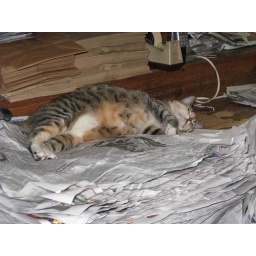
Shop cat in control of wrapping paper at checkout..